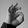
ASL letter: F